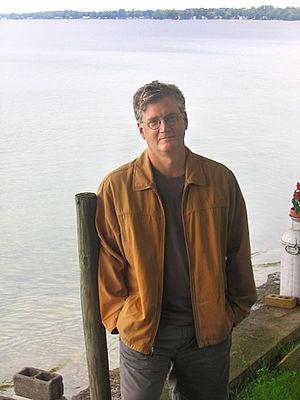
Jonathan Dee, né le 19 mai 1962 à New York, est un écrivain américain.